Flow computer

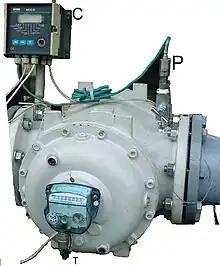
Rotary gas meter with (T) pulse emitter (P) pressure transducer (C) flow computer

A flow computer is an electronic computer which implements algorithms using the analog and digital signals received from flow meters, temperature, pressure and density transmitters to which it is connected into volumes at base conditions. They are used for custody or fiscal transfer.